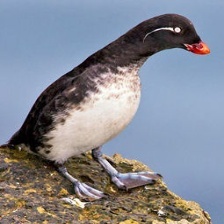
Species: PARAKETT  AUKLET
Scientific name: AETHIA PSITTACULA